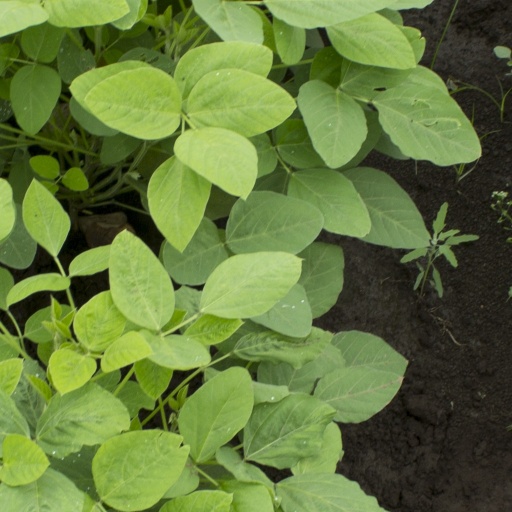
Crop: soybean